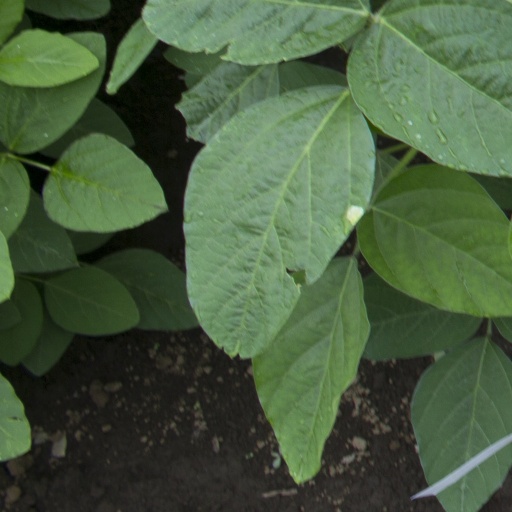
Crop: soybean